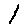
Label: 1